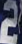
Number: 2